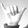
ASL letter: Y